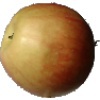
Label: Apple Red 2